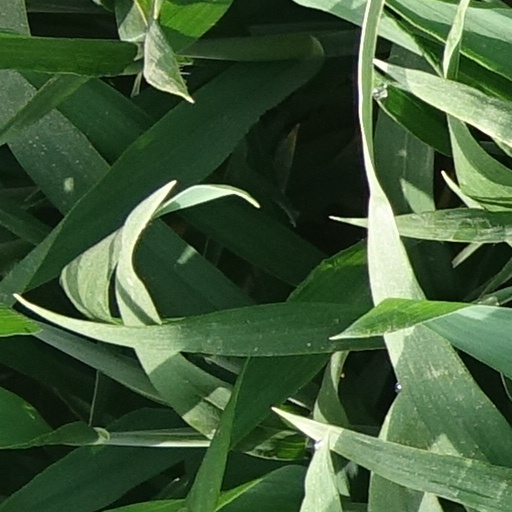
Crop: wheat